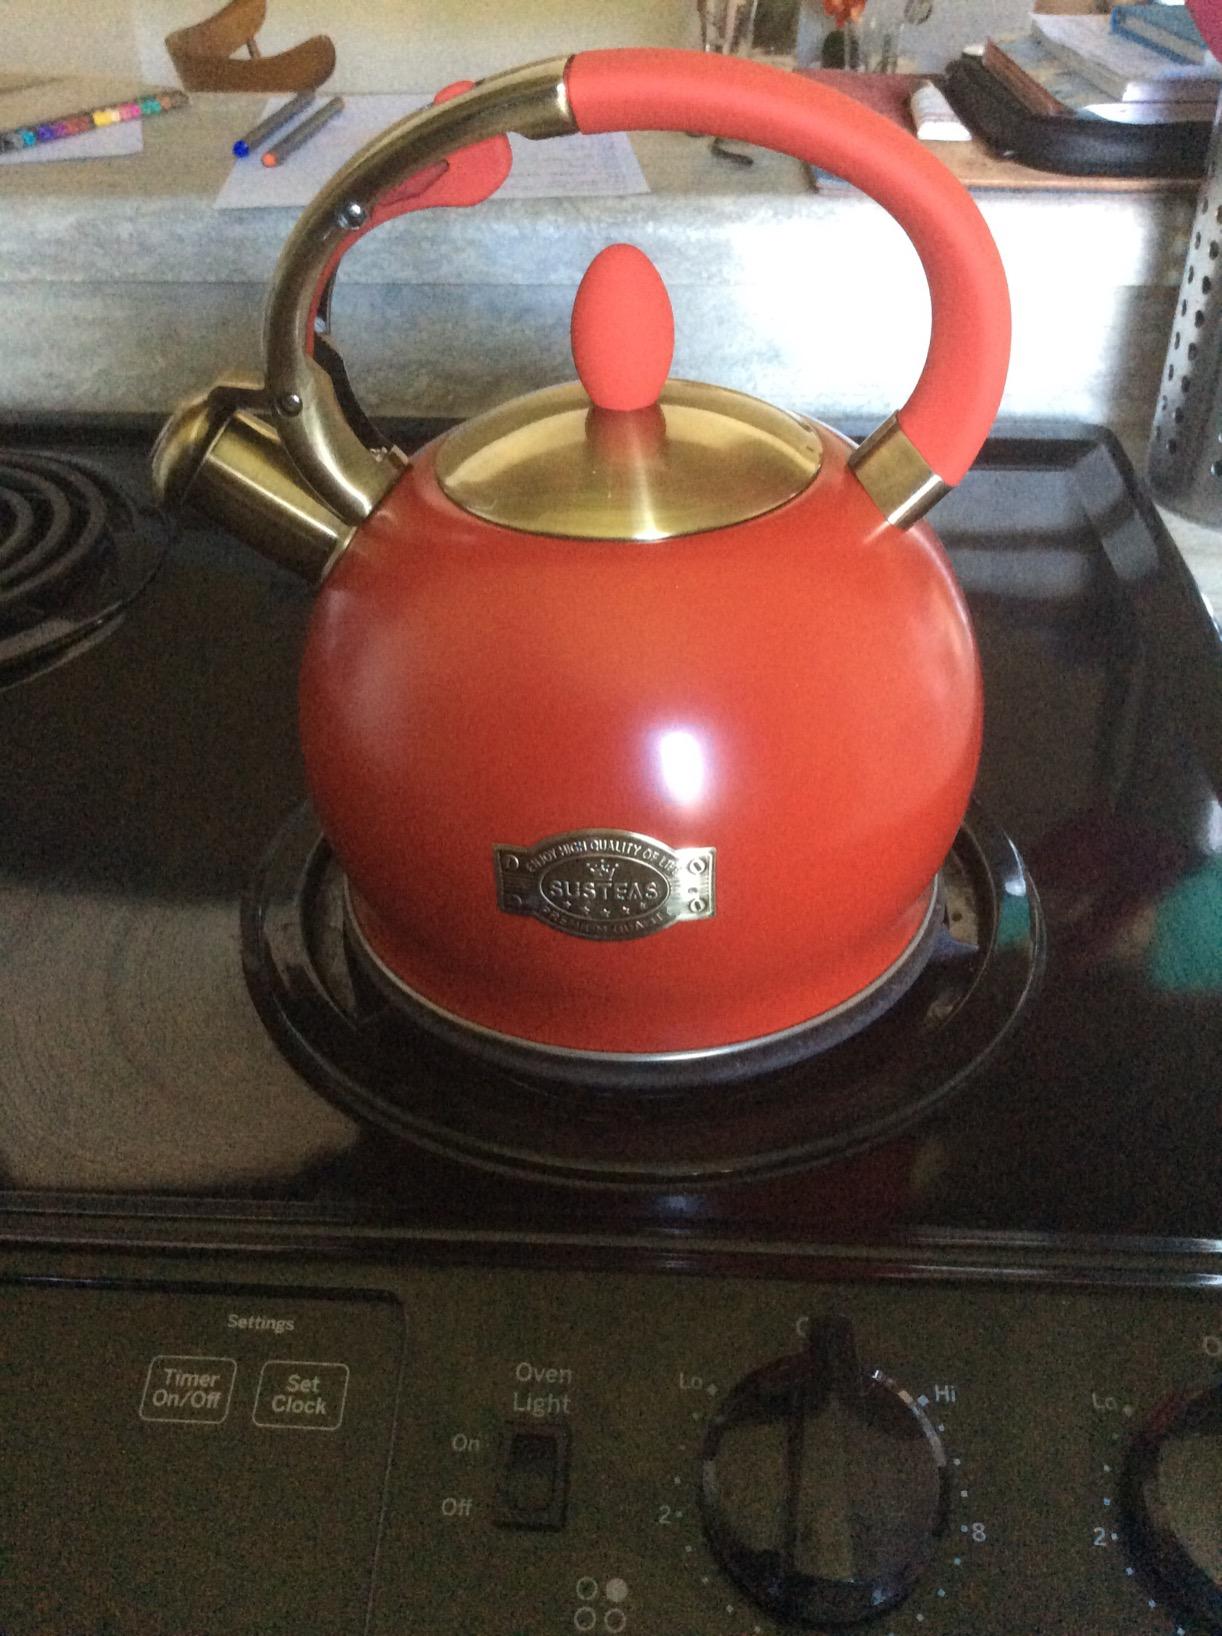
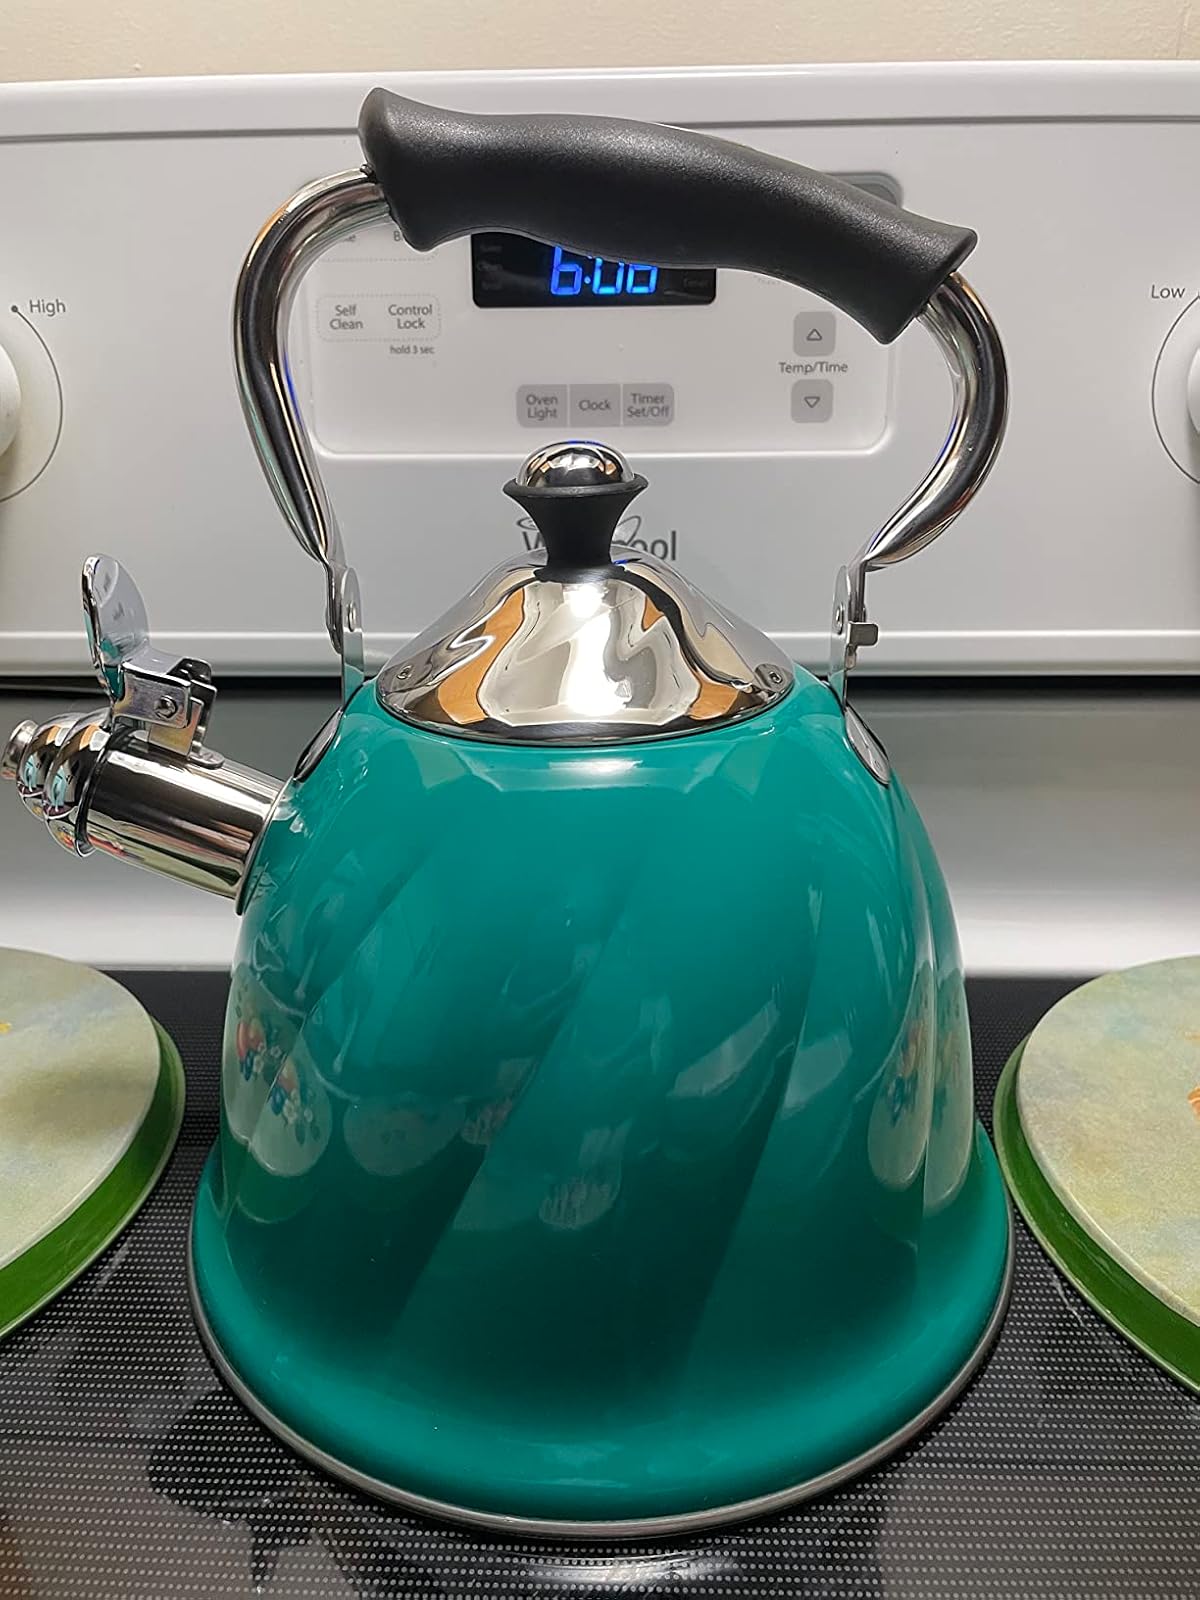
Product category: items_kettle
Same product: no